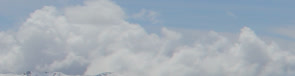
Cloud type: Cumulus